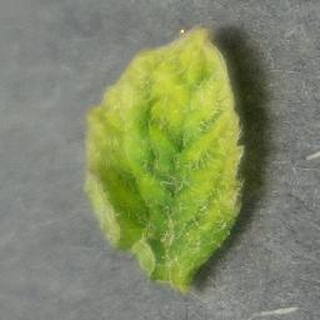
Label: tomato_yellow_leaf_curl_virus